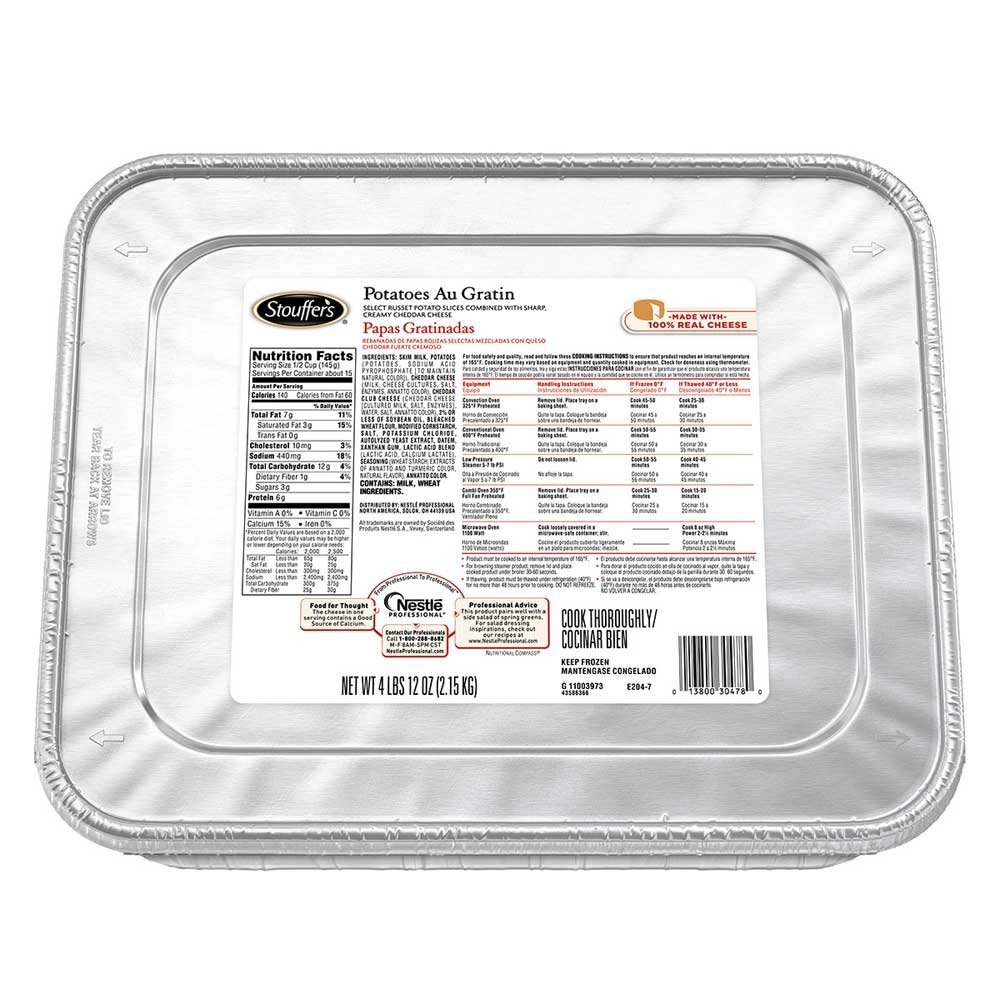
Item Name: Nestle Stouffers Potatoes Au Gratin, 76 Ounce -- 4 per case.
Bullet Point: Ships frozen, CANNOT be cancelled after being processed.
Product Description: Nestle Stouffers Potatoes Au Gratin, 76 Ounce -- 4 per case. Sliced Russet potatoes are combined with a rich, creamy Cheddar Cheese sauce. This home-style side dish is a popular comfort food favorite. Select Russet potatoes in a smooth, creamy sauce with specially aged Cheddar and Club Cheddar cheese. No added MSG. Holds exceptionally well on a steam table or buffet. Kosher
Value: 4.0
Unit: Count

Price: 150.11